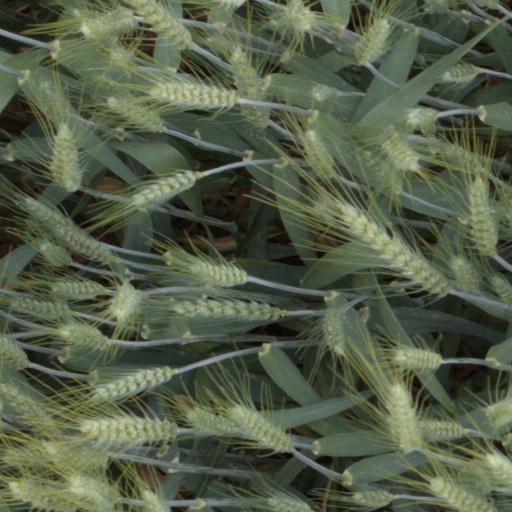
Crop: wheat